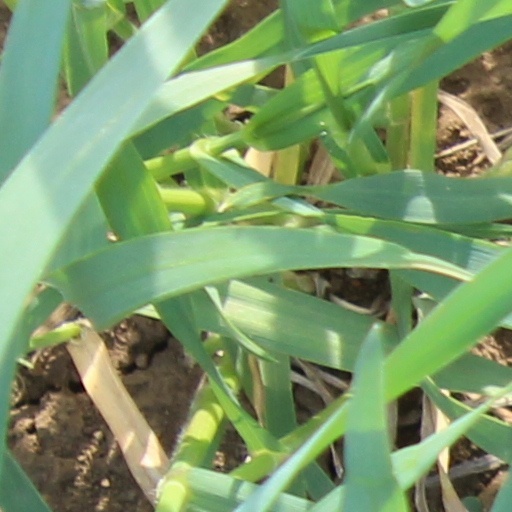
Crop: wheat